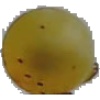
Label: Grape White 3